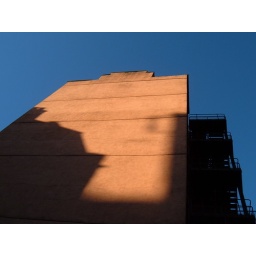
That building you see when walking out of Queen Street Station in the Buchanan Street direction